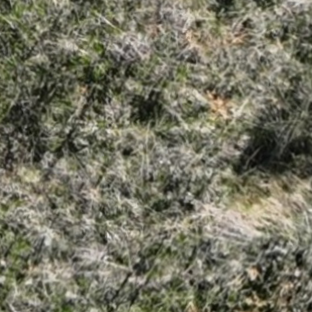
Month: october